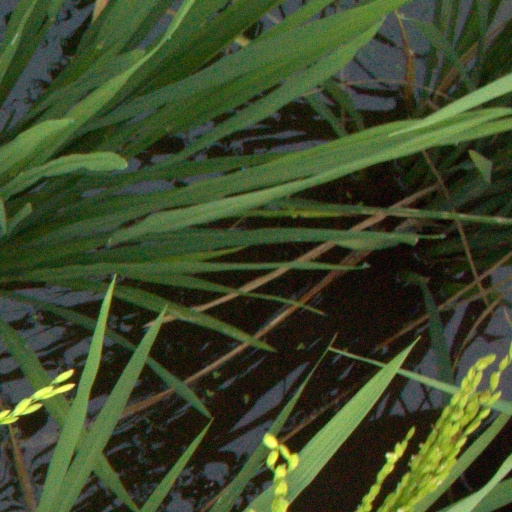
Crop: rice